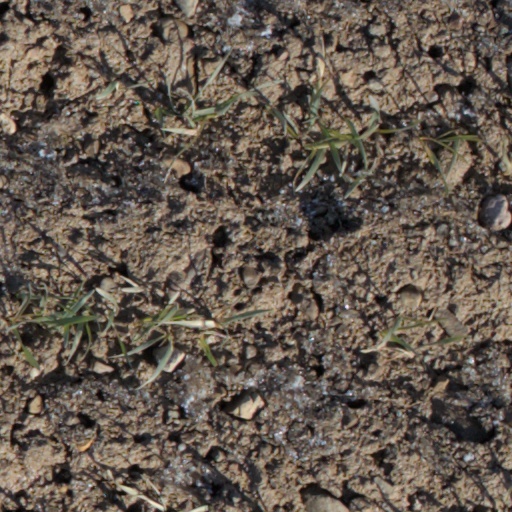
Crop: wheat